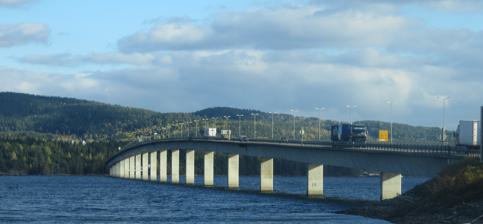
Building: Mjøsa Bridge
Country: Norway
Year built: 1985
Bridge in Ringsaker/Gjøvik Mjøsa Bridge Mjøsbrua View of the bridge Coordinates 60°55′42″N 10°39′57″E / 60.9283°N 10.6658°E / 60.9283; 10.6658 Carries E6 Crosses Mjøsa Locale Ringsaker / Gjøvik Characteristics Design Box girder bridge Material Prestressed concrete Total length 1,421 metres (4,662 ft) Longest span 69 metres (226 ft) No. of spans 21 Clearance below 15 metres (49 ft) History Opened 1985 Location The Mjøsa Bridge ( Norwegian : Mjøsbrua ) is a box girder bridge that crosses Lake Mjøsa in Innlandet county, Norway . The east side of the bridge begins in the town of Moelv in Ringsaker Municipality and the village of Biri in Gjøvik Municipality . The bridge is 1,421 metres (4,662 ft) long, the longest span is 69 metres (226 ft), and the clearance to the water below is 15 metres (49 ft). The bridge has 21 spans and one vehicular lane in each direction. The Mjøsa Bridge was opened in 1985. The government is currently planning to replace the bridge with a new four-lane bridge over the lake as part of an expansion of the E6 highway around Moelv. Work (or construction) on the (new, wooden) bridge has been paused as of Q3 2022, as a consequence of the 2022 collapse of the Tretten Bridge in Norway. See also List of bridges in Norway List of bridges in Norway by length List of bridges List of bridges by length References